Mozambique

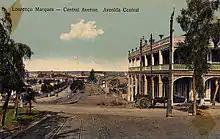
View of the Central Avenue in Lourenço Marques, now Maputo, ca. 1905

Although Portuguese influence gradually expanded, its power was limited and exercised through individual settlers and officials who were granted extensive autonomy. The Portuguese were able to wrest much of the coastal trade from Arab Muslims between 1500 and 1700, but, with the Arab Muslim seizure of Portugal's key foothold at Fort Jesus on Mombasa Island (now in Kenya) in 1698, the pendulum began to swing in the other direction. As a result, investment lagged while Lisbon devoted itself to the more lucrative trade with India and the Far East and to the colonisation of Brazil.